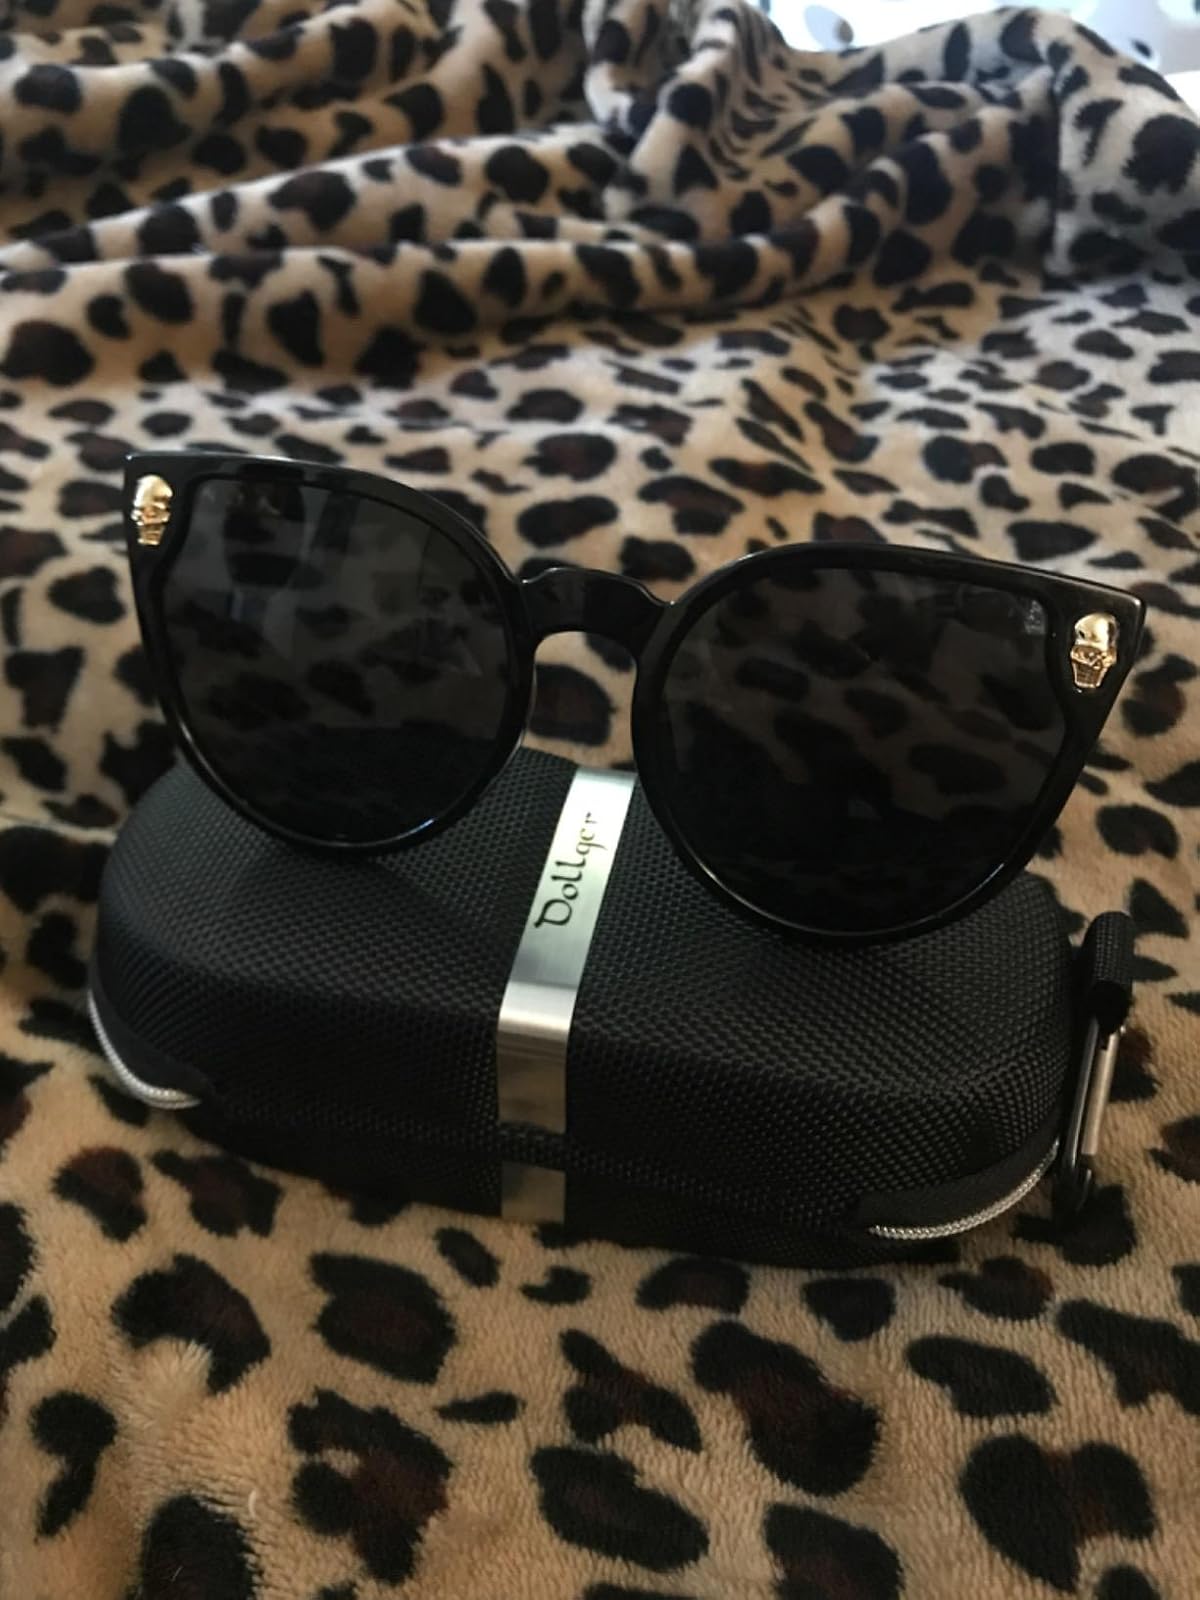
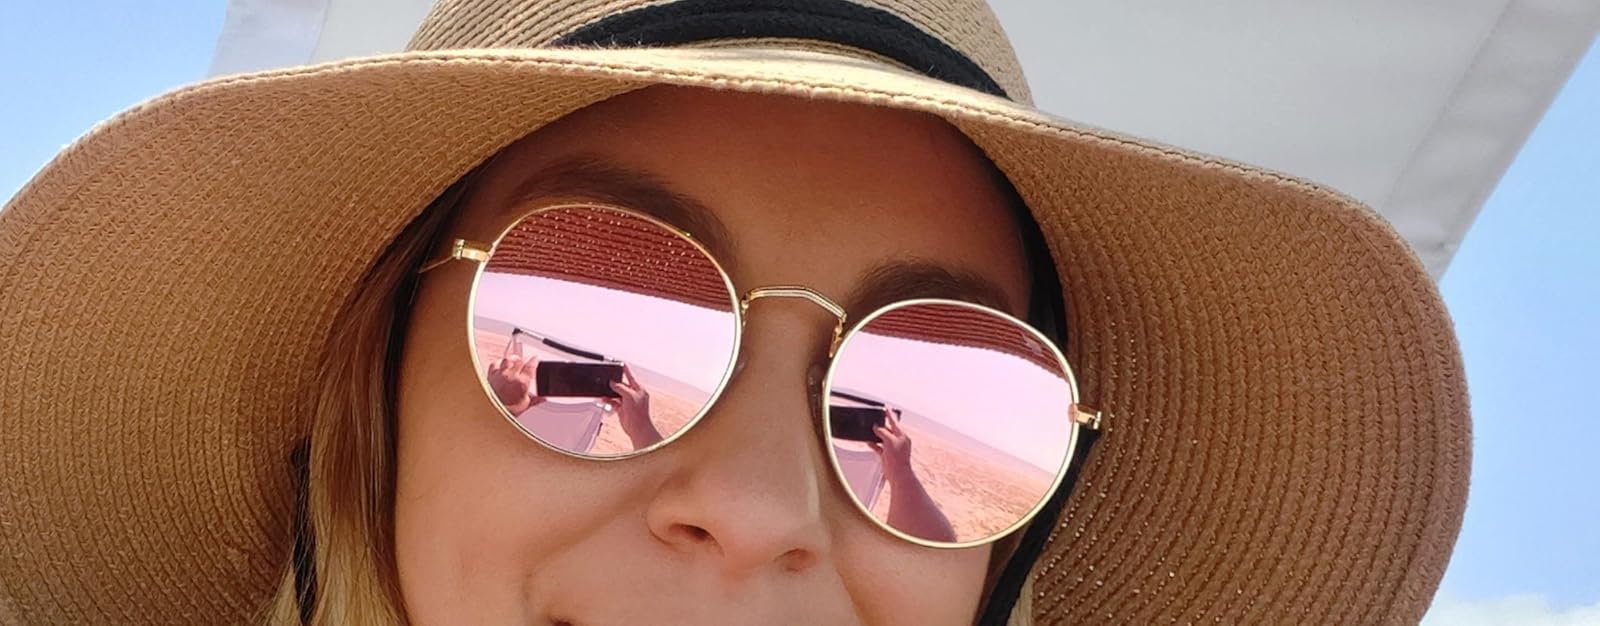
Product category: accessories_sunglasses
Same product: no